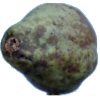
Label: Pear Stone 1